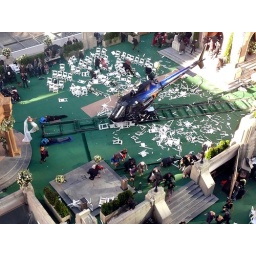
Fantastic Four movie shoot in Vancouver taken from my office window